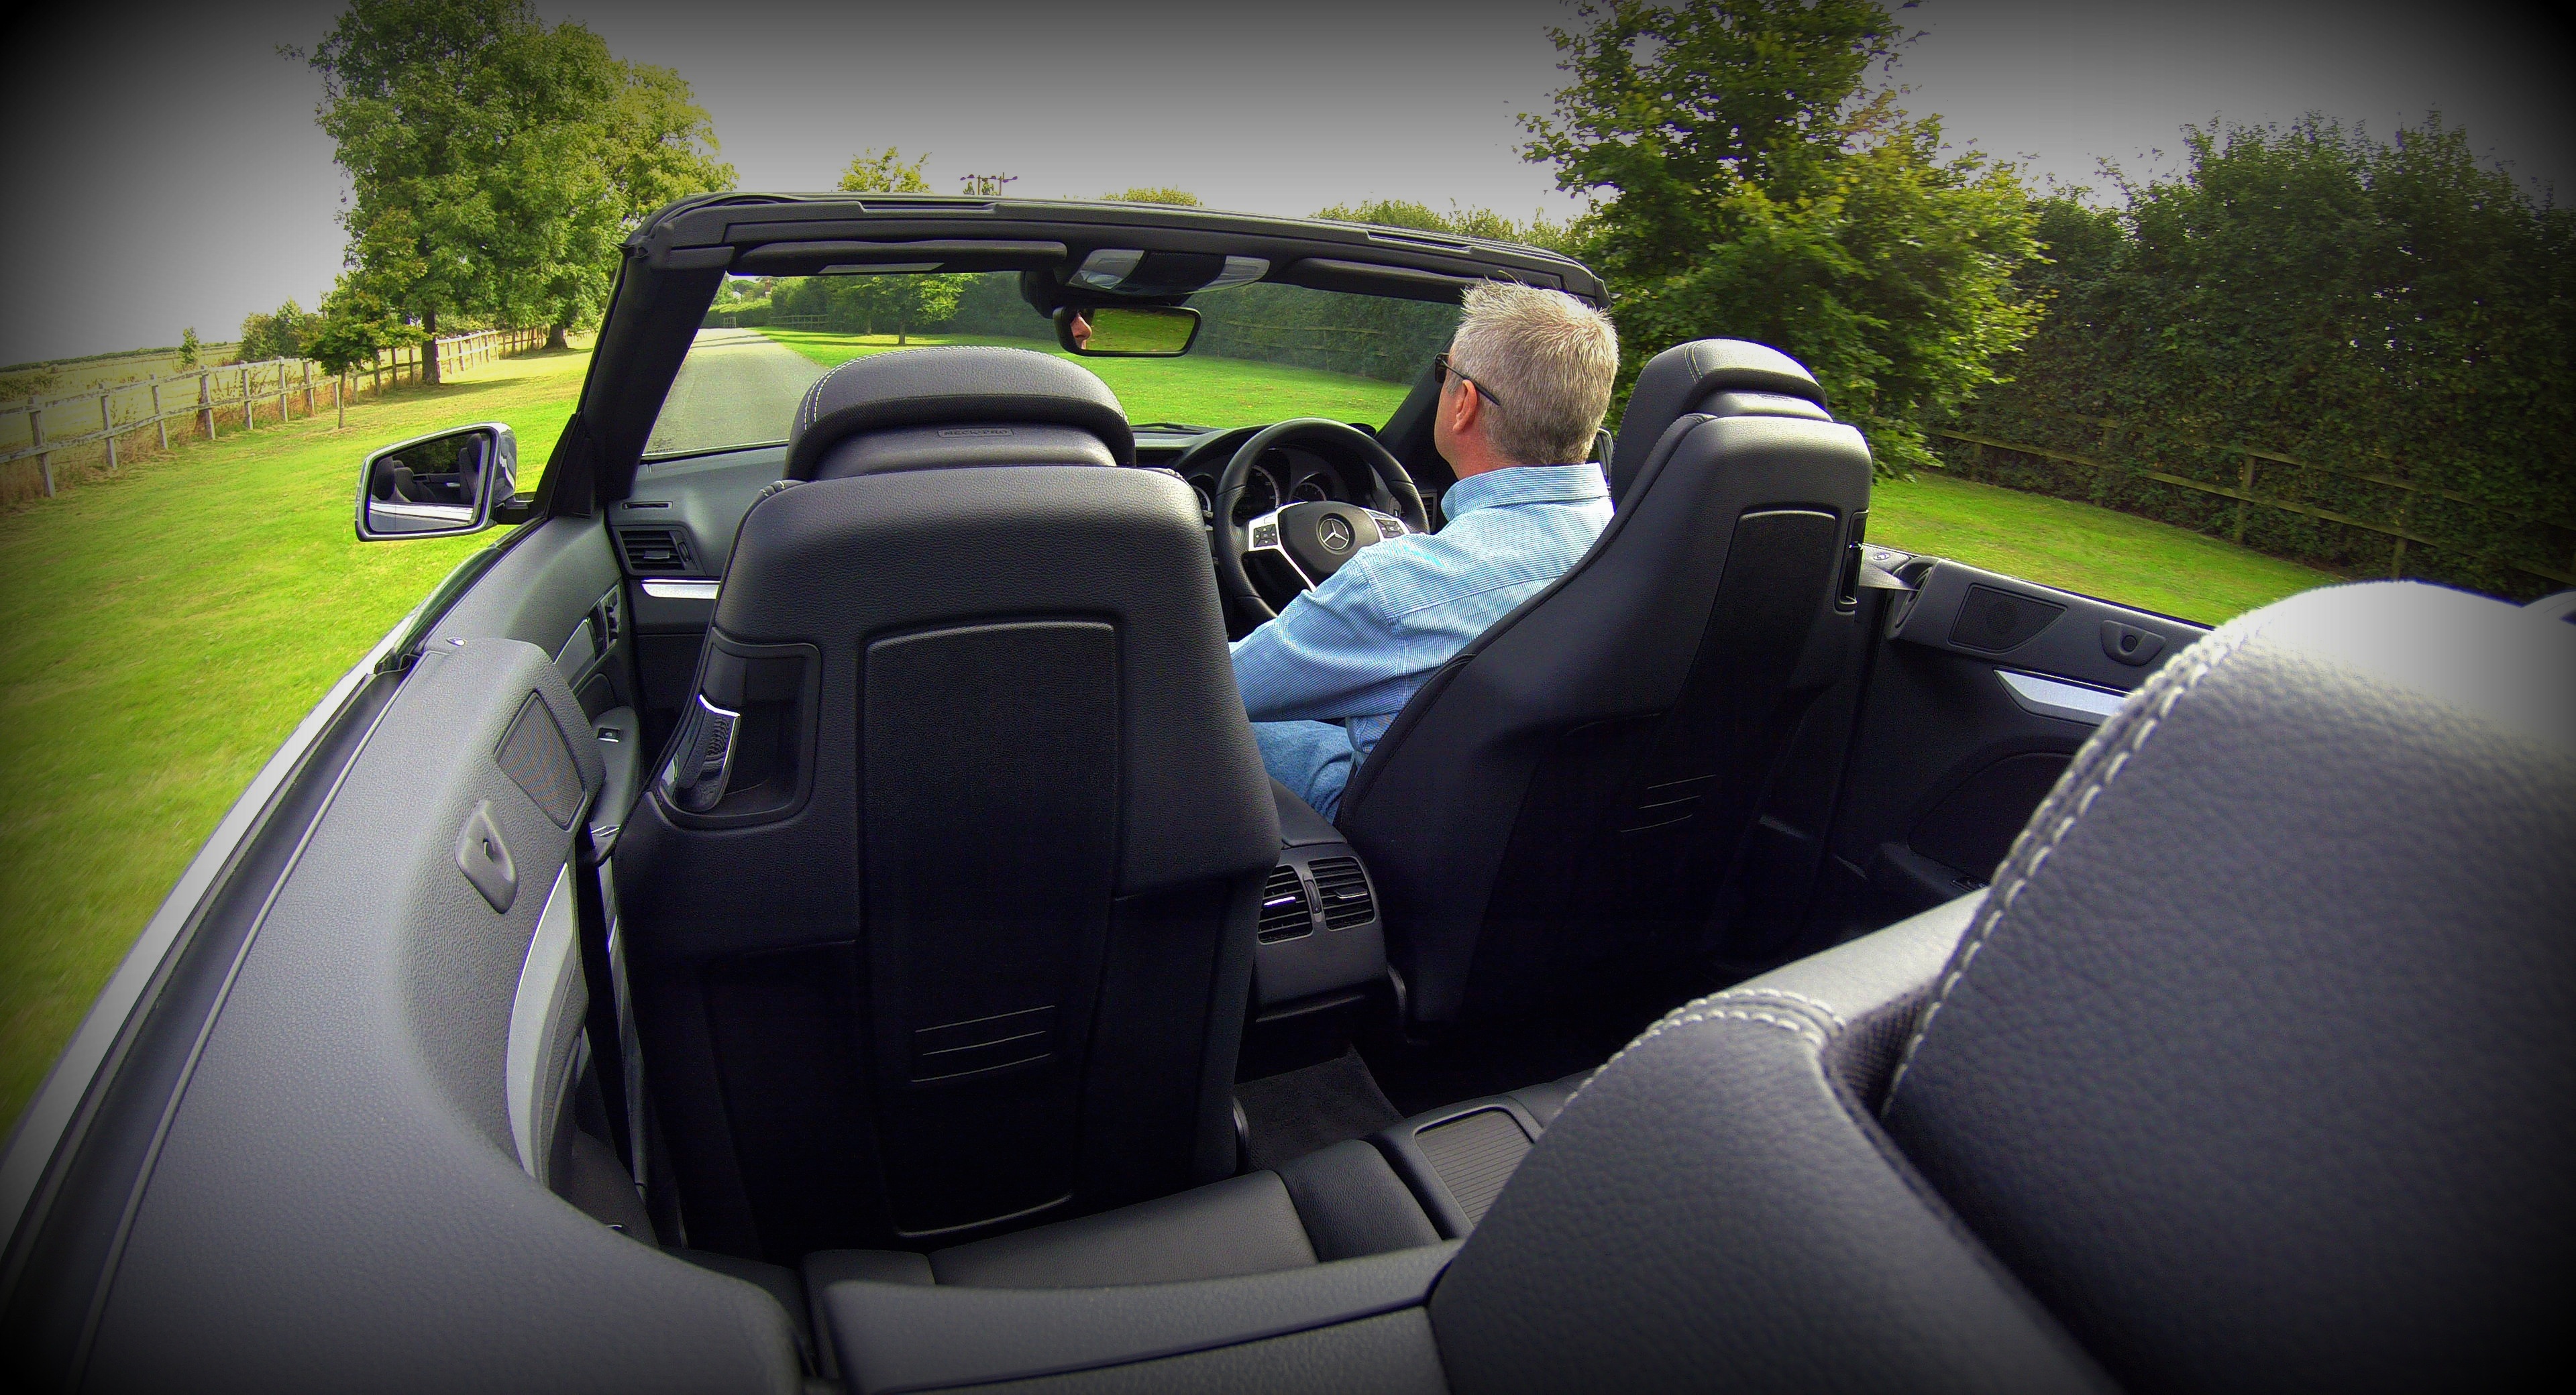
man, person, car, automobile, driving, travel, male, vehicle, drive, automotive, sports car, supercar, luxury, mercedes, convertible, mercedes benz, benz, city car, land vehicle, automobile make, automotive exterior, automotive design, luxury vehicle